Benthos

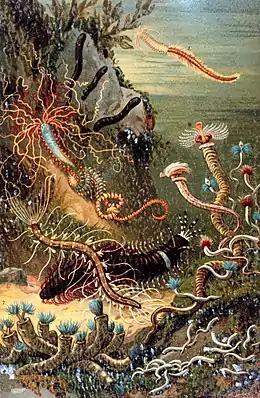

Zoobenthos, prefix , animals belonging to the benthos. Examples include polychaete worms, starfish and anemones.